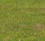
Surface type: grass